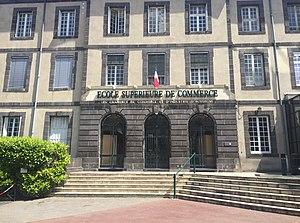
ESC de Clermont-Fd.
Le Groupe ESC Clermont est une école de commerce française fondée en 1919 à Clermont-Ferrand.